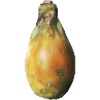
Label: Cactus fruit 1